Black Eyes (1939 film)

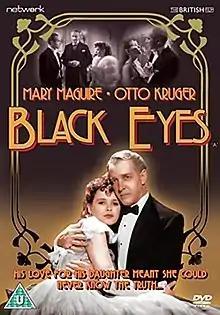

Black Eyes is a 1939 British drama film directed by Herbert Brenon and starring Otto Kruger, Mary Maguire and Walter Rilla. It is a remake of the 1935 French film "Dark Eyes".